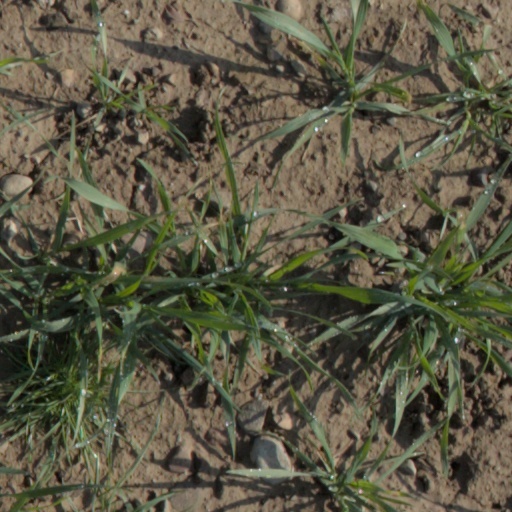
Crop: wheat